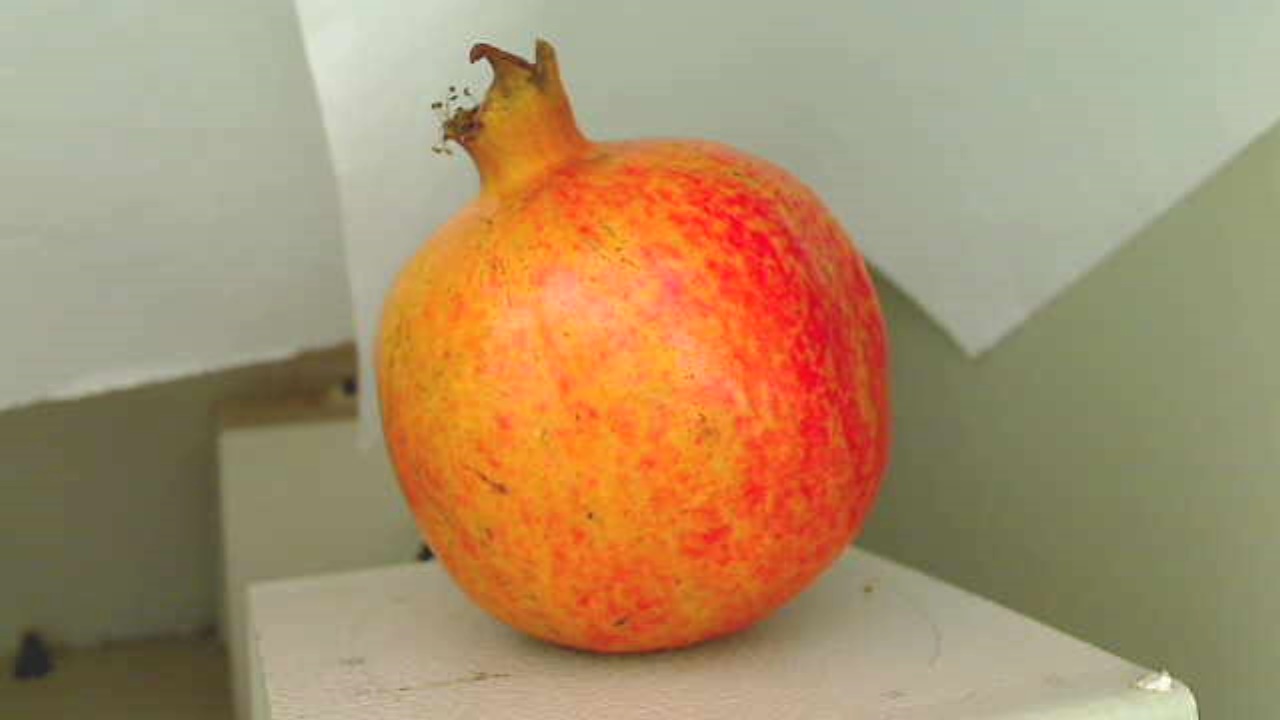
Grade: grade-3
Quality: quality-3